Sky position (RA, Dec in degrees): 139.833, 5.59
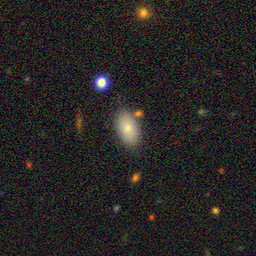
Galaxy morphology: In-between Round Smooth Galaxies